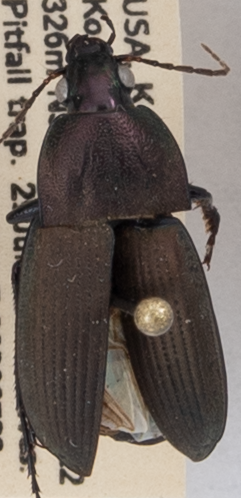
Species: Chlaenius tomentosus
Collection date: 2020-07-29
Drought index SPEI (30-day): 0.896
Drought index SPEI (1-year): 1.45
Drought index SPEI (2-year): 2.09